Opium War (2008 film)

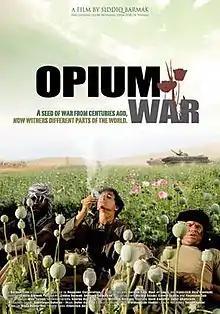
Promotional poster

Opium War is a 2008 Afghan black comedy film written and directed by Golden Globe winner Afghan filmmaker Siddiq Barmak. The film was shot entirely in Afghanistan and revolves around the experiences of two American soldiers (Peter Bussian and Joe Suba), who crash their helicopter in the Afghan desert and find themselves at the mercy of the natural elements and an eclectic family of Afghan opium farmers.